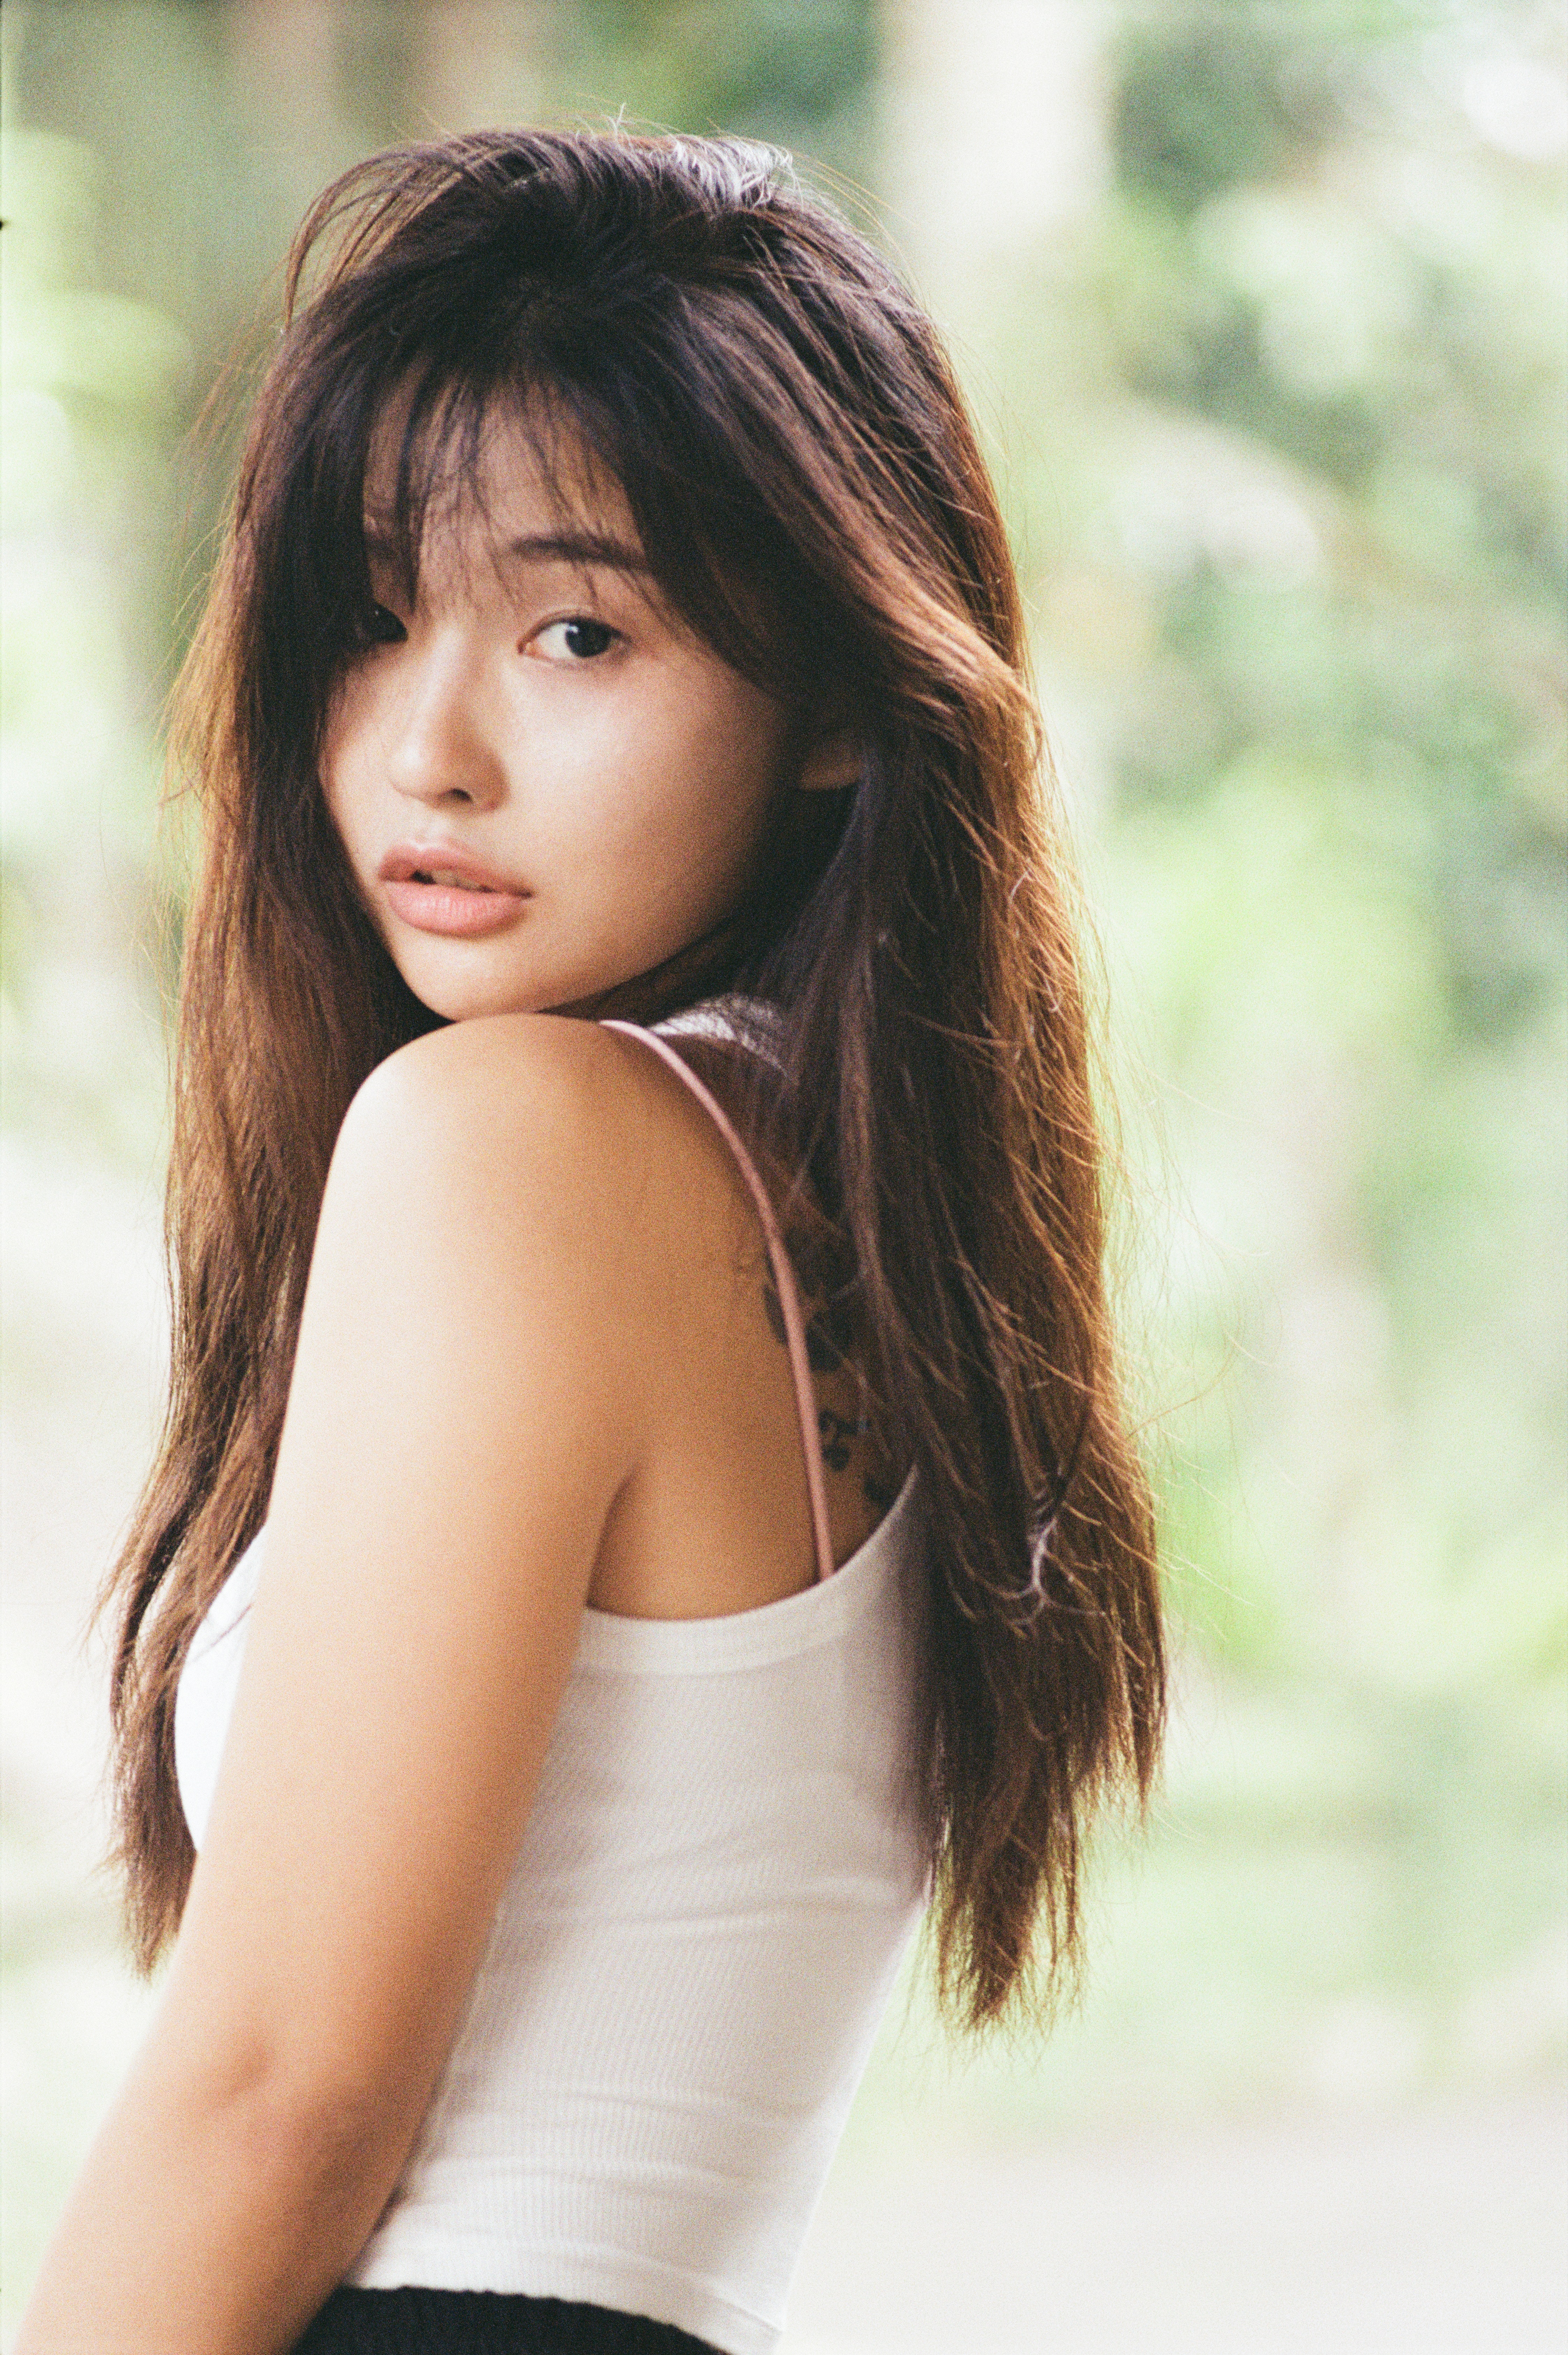
woman, hair, skin, lip, chin, shoulder, eye, eyelash, flash photography, neck, sunlight, thigh, wood, People in nature, layered hair, waist, long hair, Step cutting, happy, beauty, close up, fashion model, throat, brown hair, chest, sitting, human leg, portrait photography, elbow, peach, hair coloring, photo shoot, abdomen, portrait